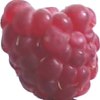
Label: raspberry